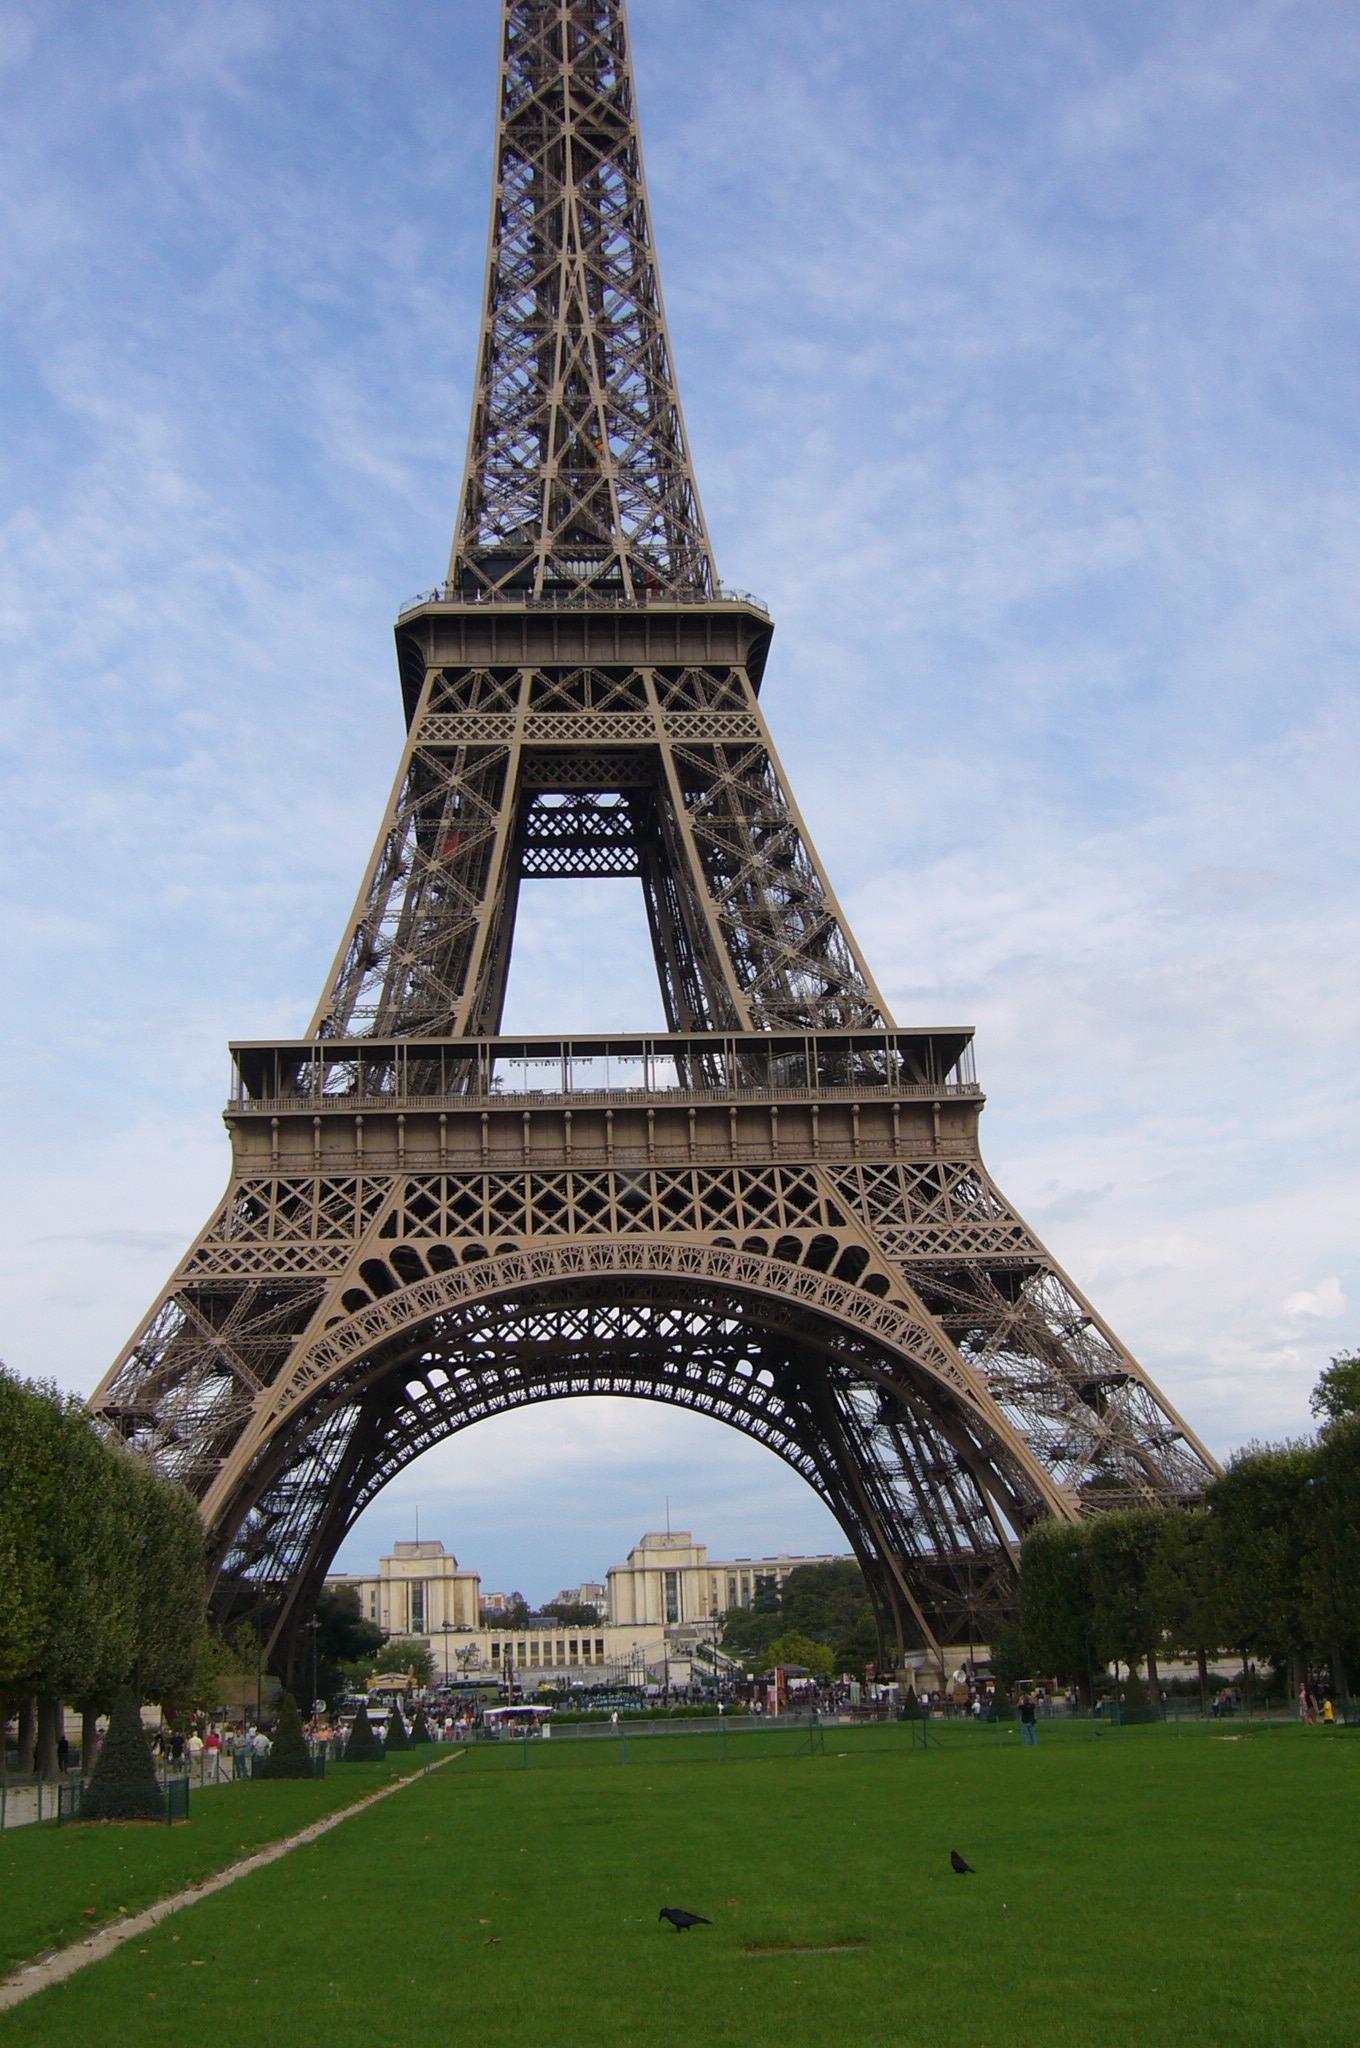
architecture, structure, bridge, eiffel tower, paris, monument, france, arch, tower, landmark